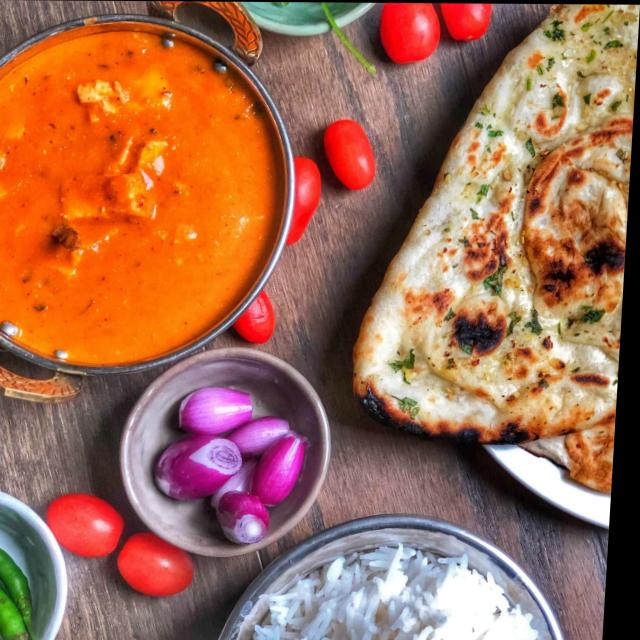
Dish: shahi_paneer